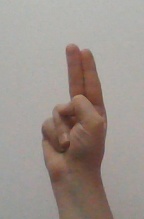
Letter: taa